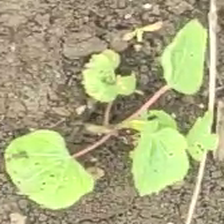
Weed species: Little_Mallow(Malva parviflora)